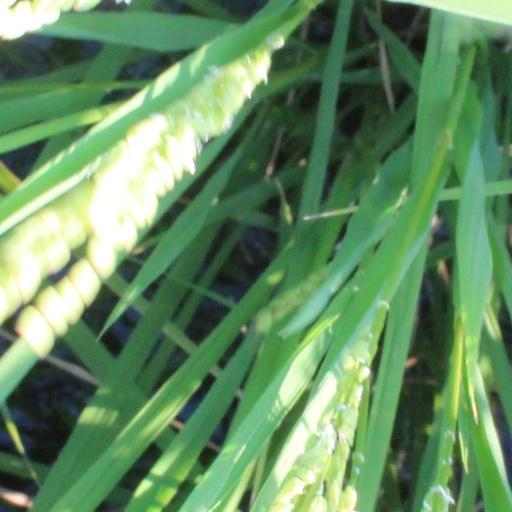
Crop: rice